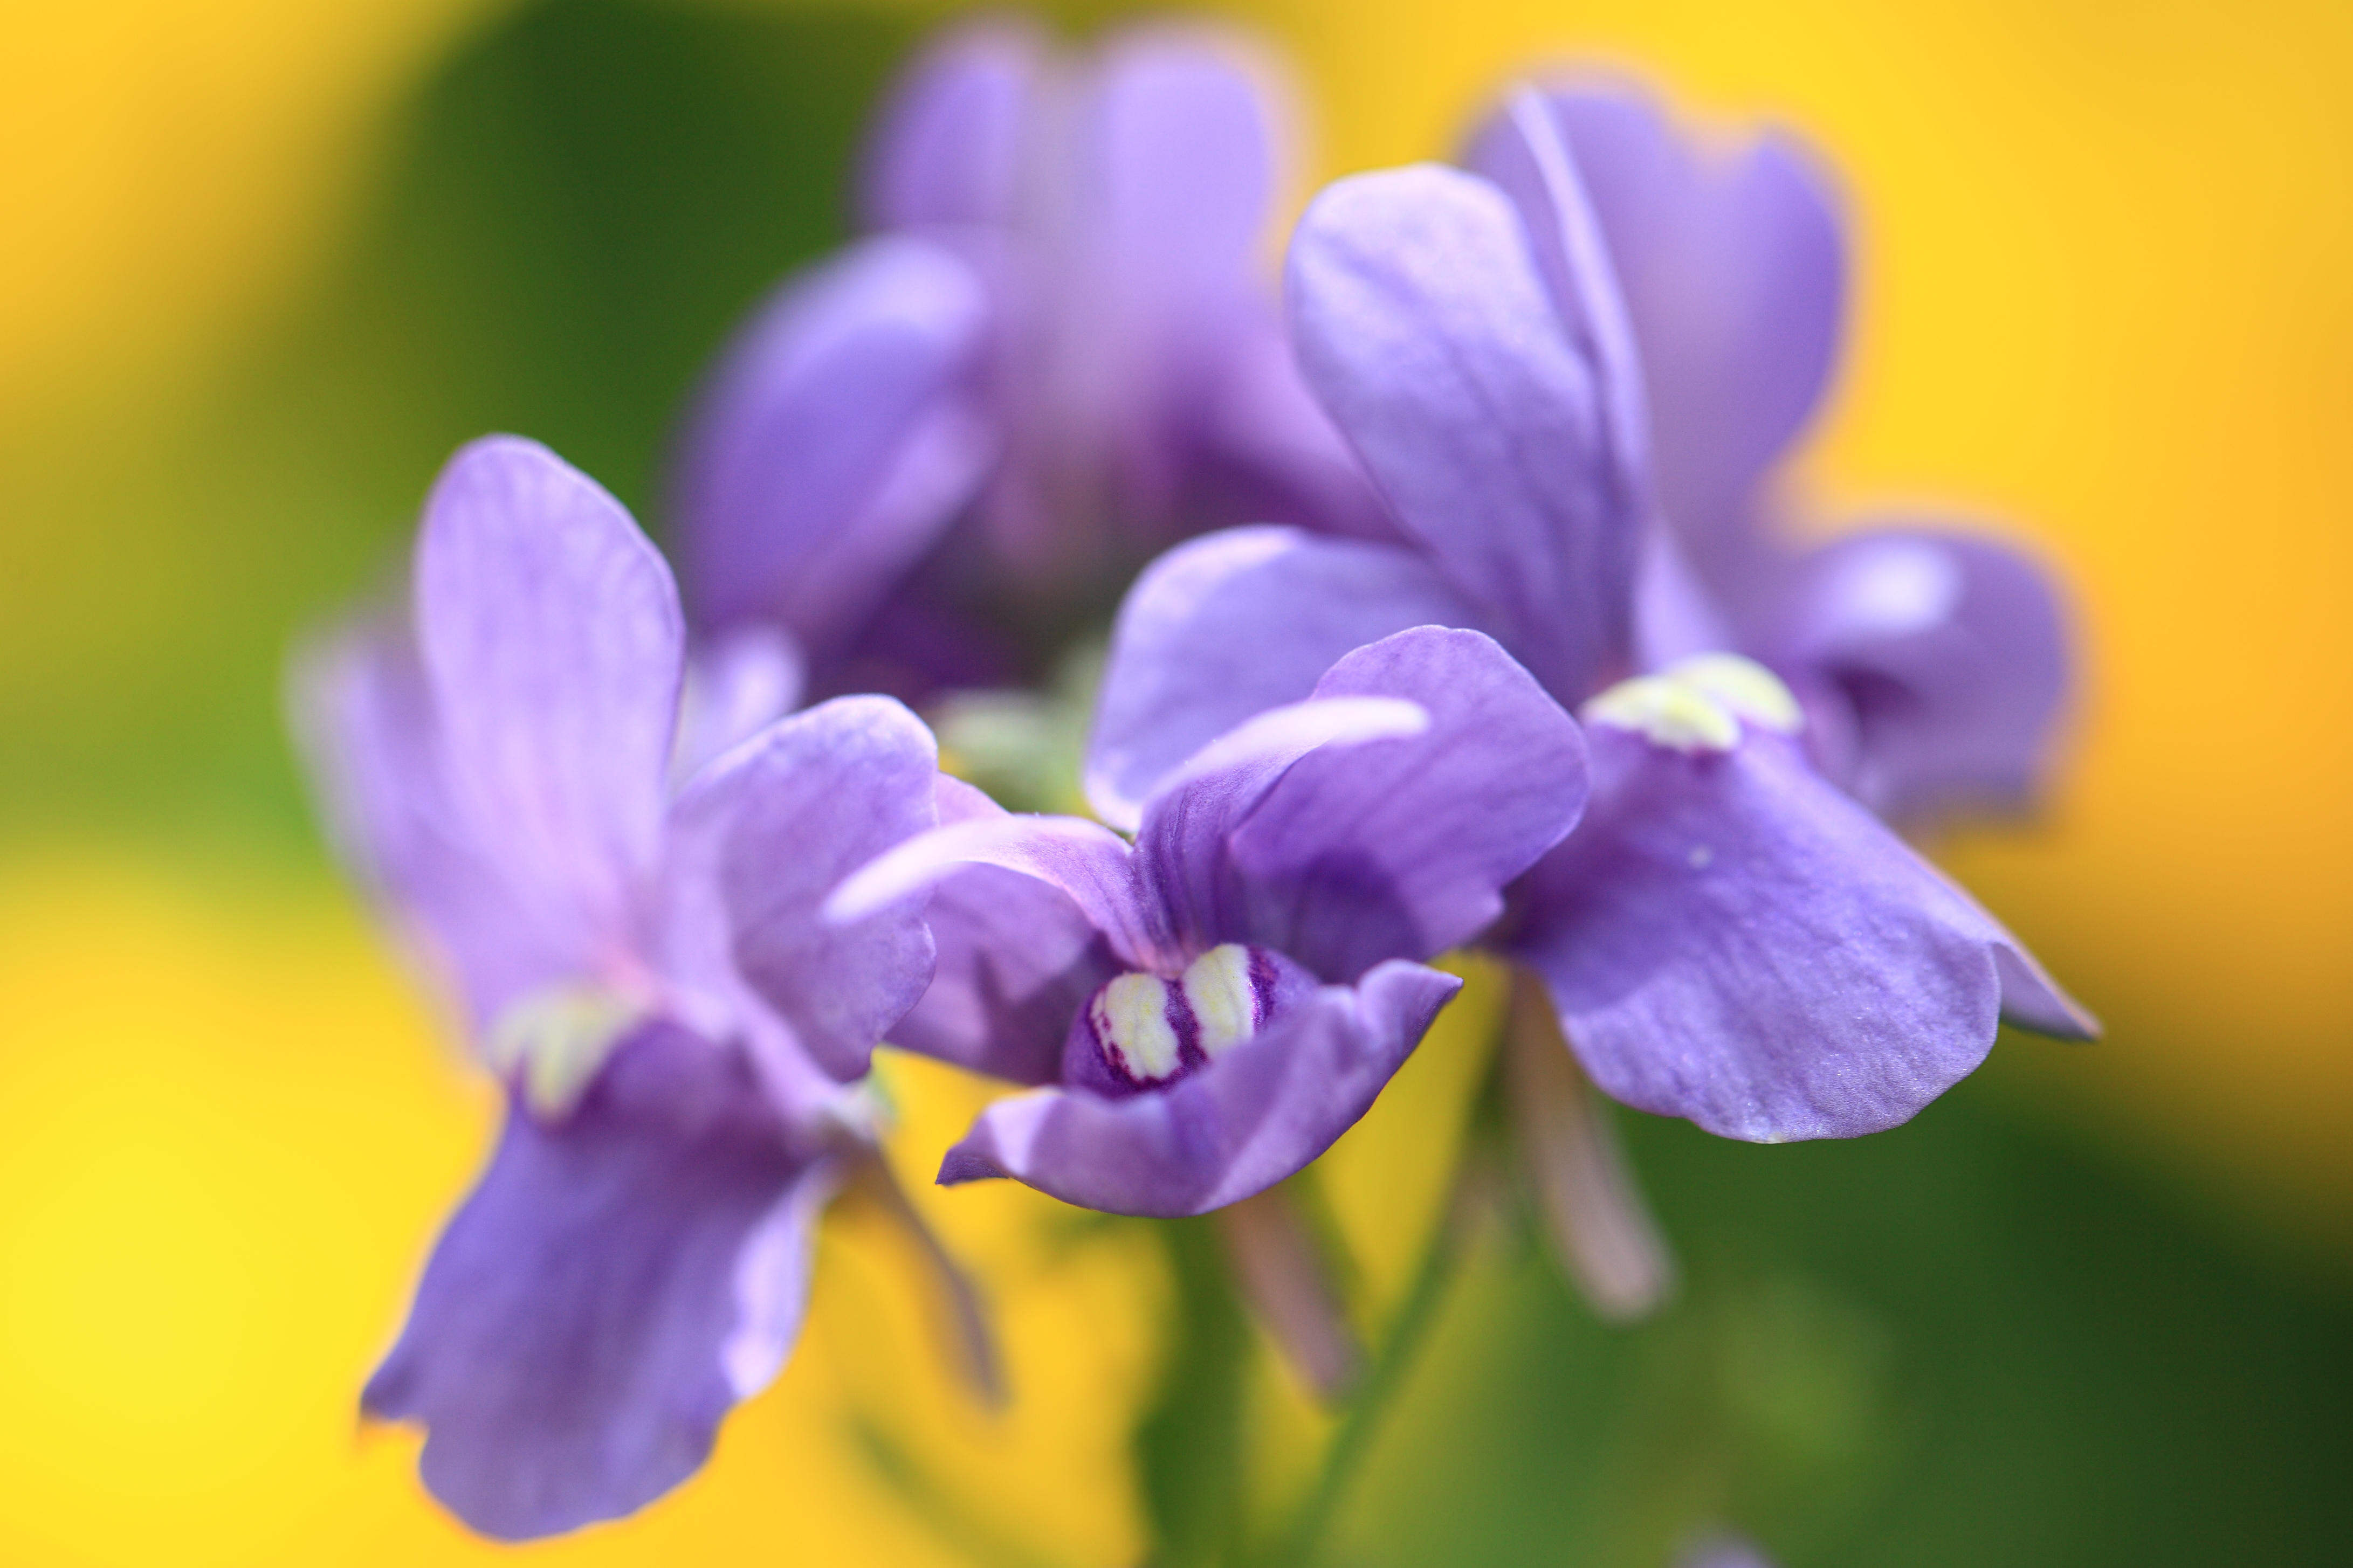
blossom, plant, flower, petal, high, park, botany, flora, botanical, wildflower, cool image, eye, 5d, hires, markii, viola, hi, res, resolution, ibaraki, mito, macro photography, flowering plant, dayflower, land plant, violet family, dayflower family